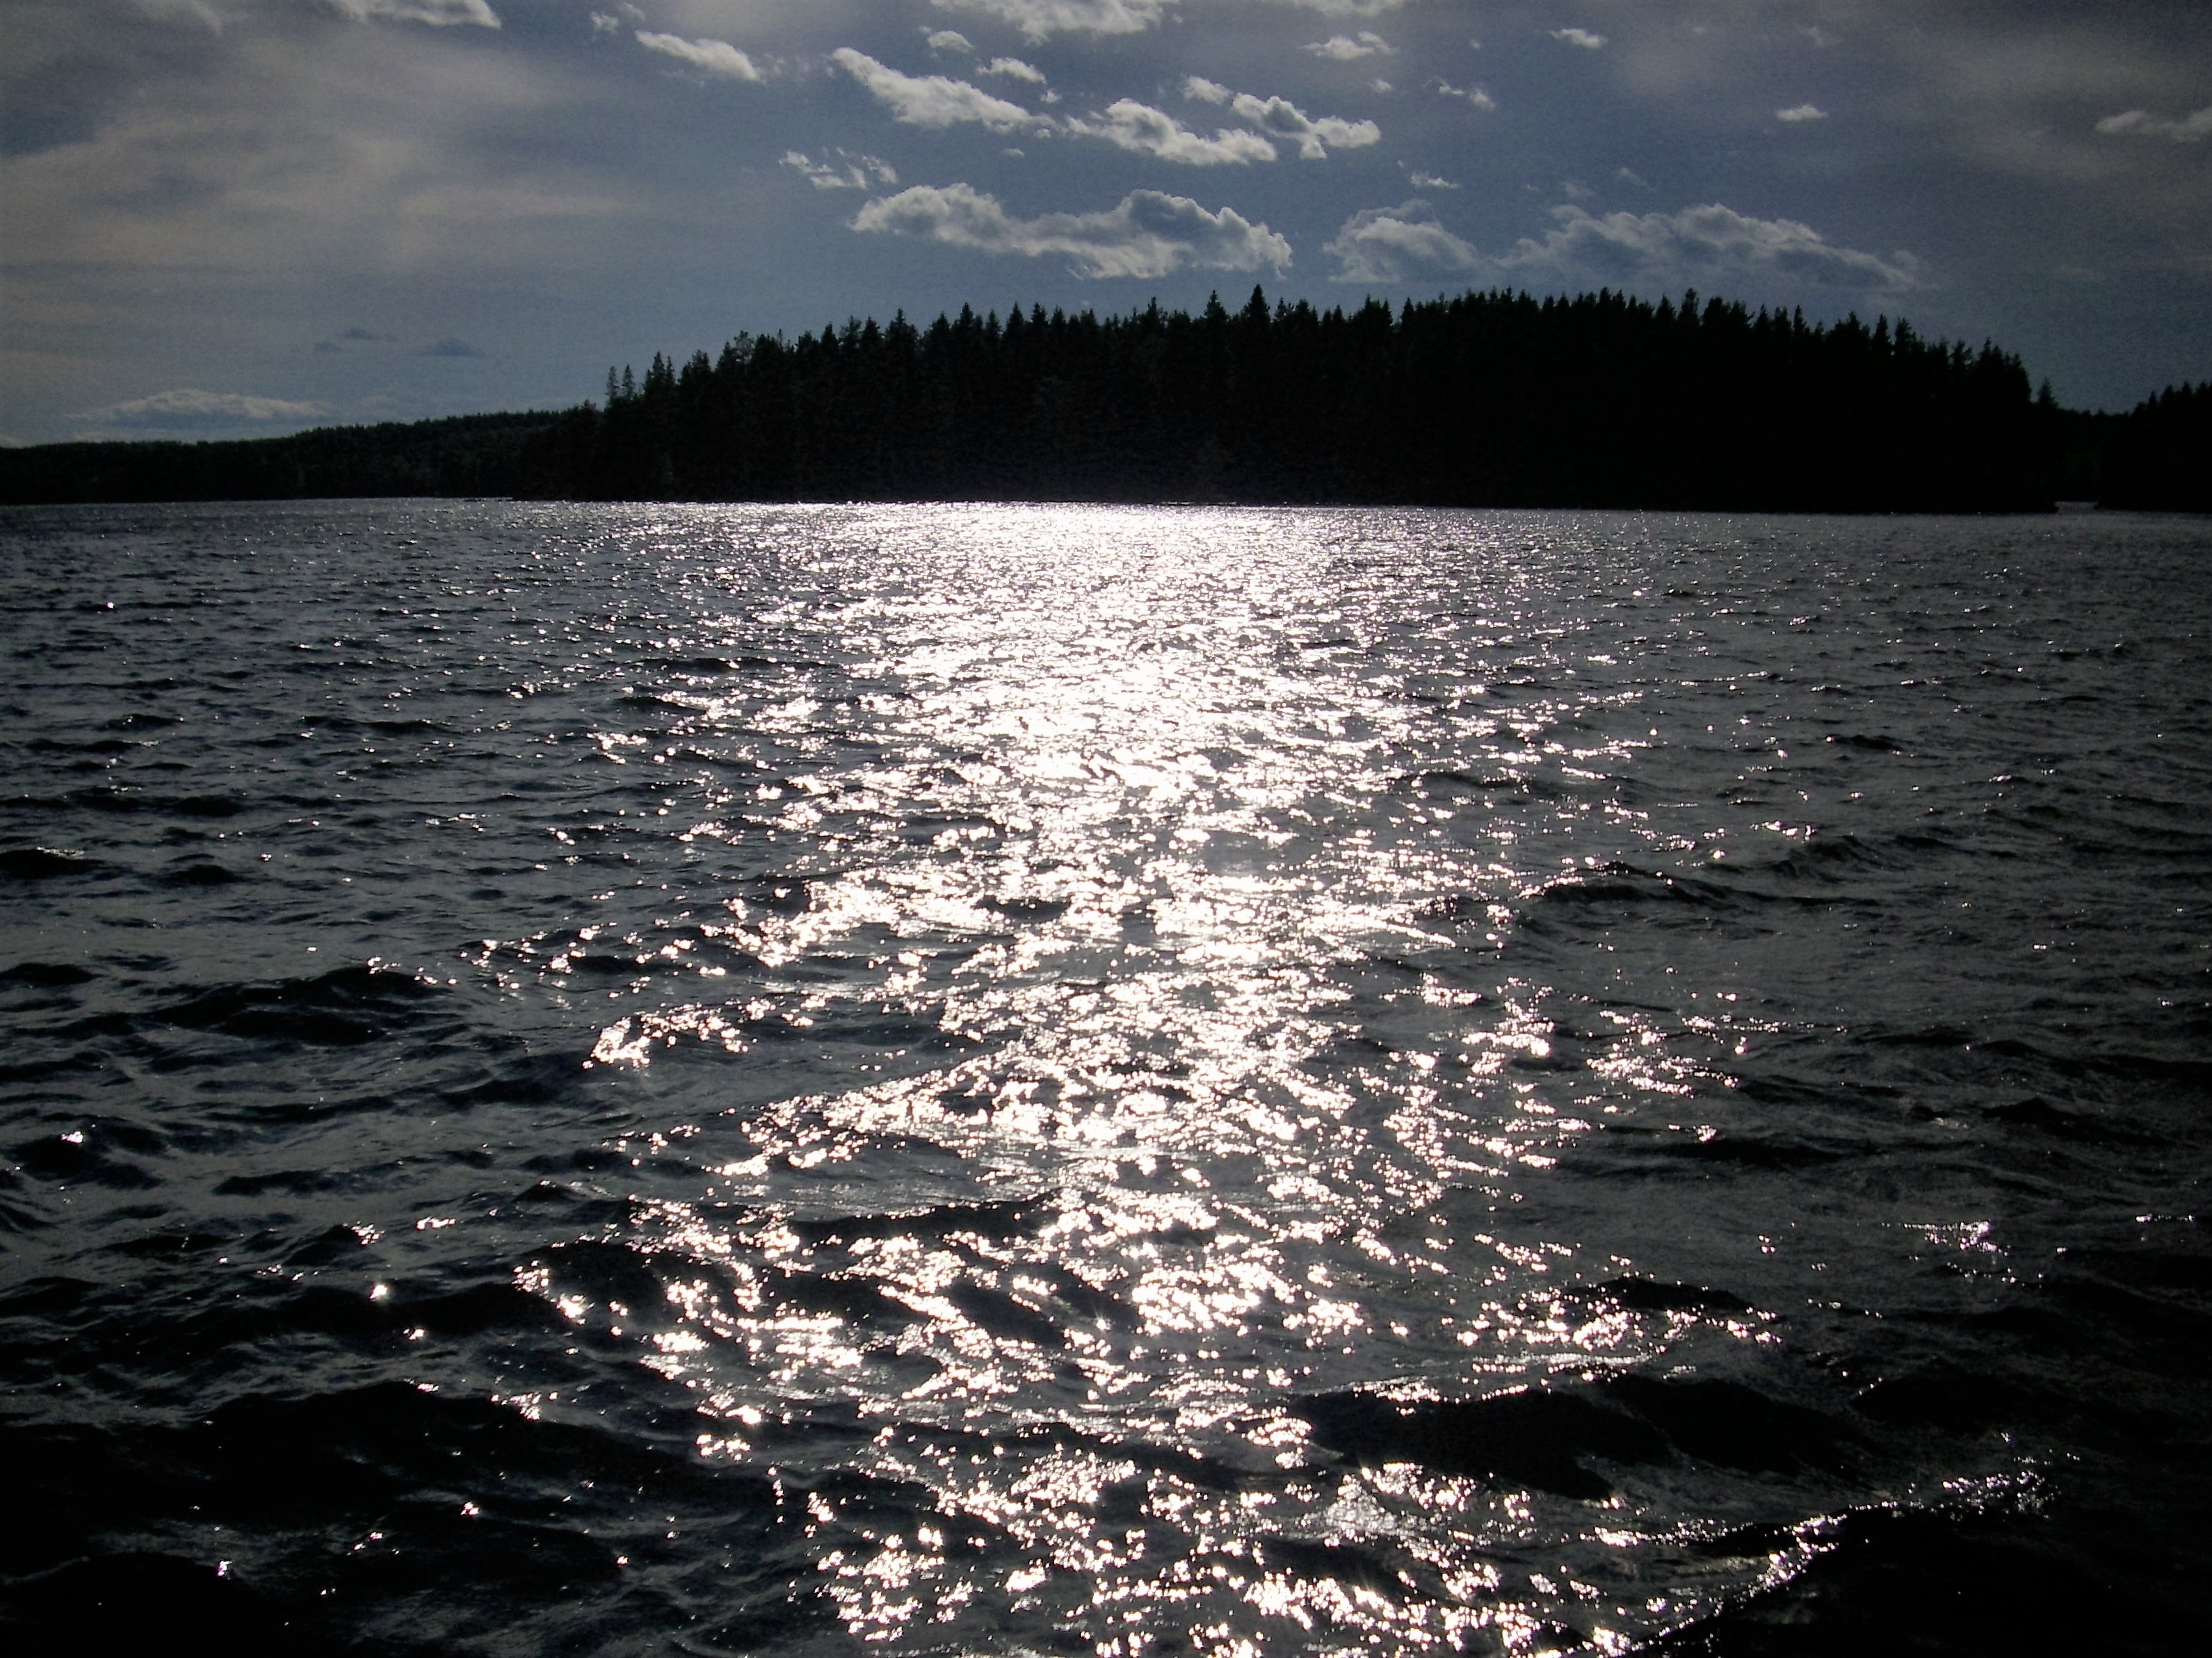
sea, coast, water, nature, ocean, horizon, cloud, sunset, sunlight, shore, wave, lake, dusk, evening, reflection, bay, body of water, loch